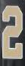
Number: 2